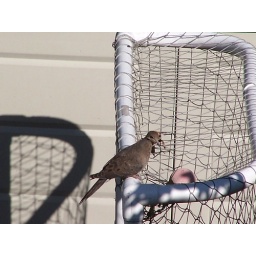
photo i took from my bedroom window into my backyard in September '06